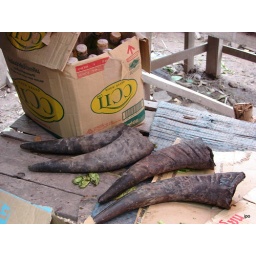
water buffalo horns, morning market in Pak Beng